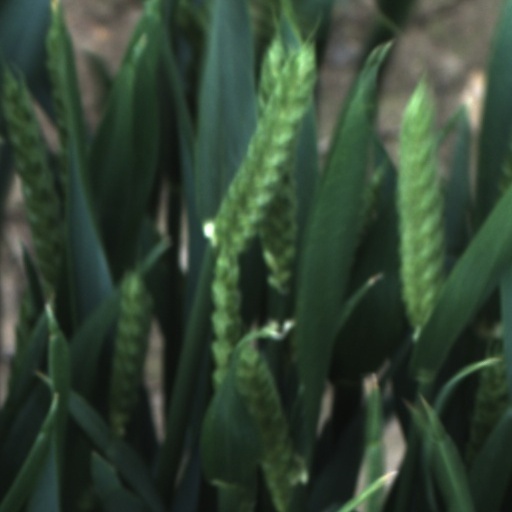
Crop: wheat